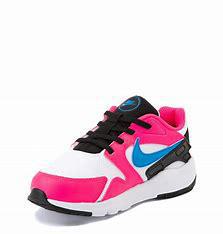
Brand: Nike
Model: LD Victory